Mark Keane (cognitive scientist)

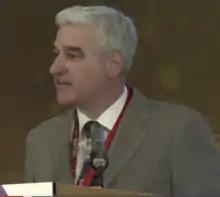
Keane, 2014

Mark Thomas Gerard Keane (Irish: Marcus Ó Cathain, born 3 July 1961, Dublin, Ireland) is a cognitive scientist and author of several books on human cognition and artificial intelligence, including "Cognitive Psychology: A Student's Handbook" (8 editions, with Michael Eysenck), "Advances in the Psychology of Thinking" (1992, with Ken Gilhooly), "Novice Programming Environments" (1992/2018, with Marc Eisenstadt and Tim Rajan), "Advances in Case-Based Reasoning" (1995, with J-P Haton and Michel Manago)., "Case-Based Reasoning: Research & Development" (2022, with N Wiratunga).